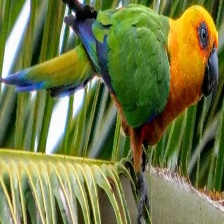
Species: JANDAYA PARAKEET
Scientific name: ARATINGA JANDAYA